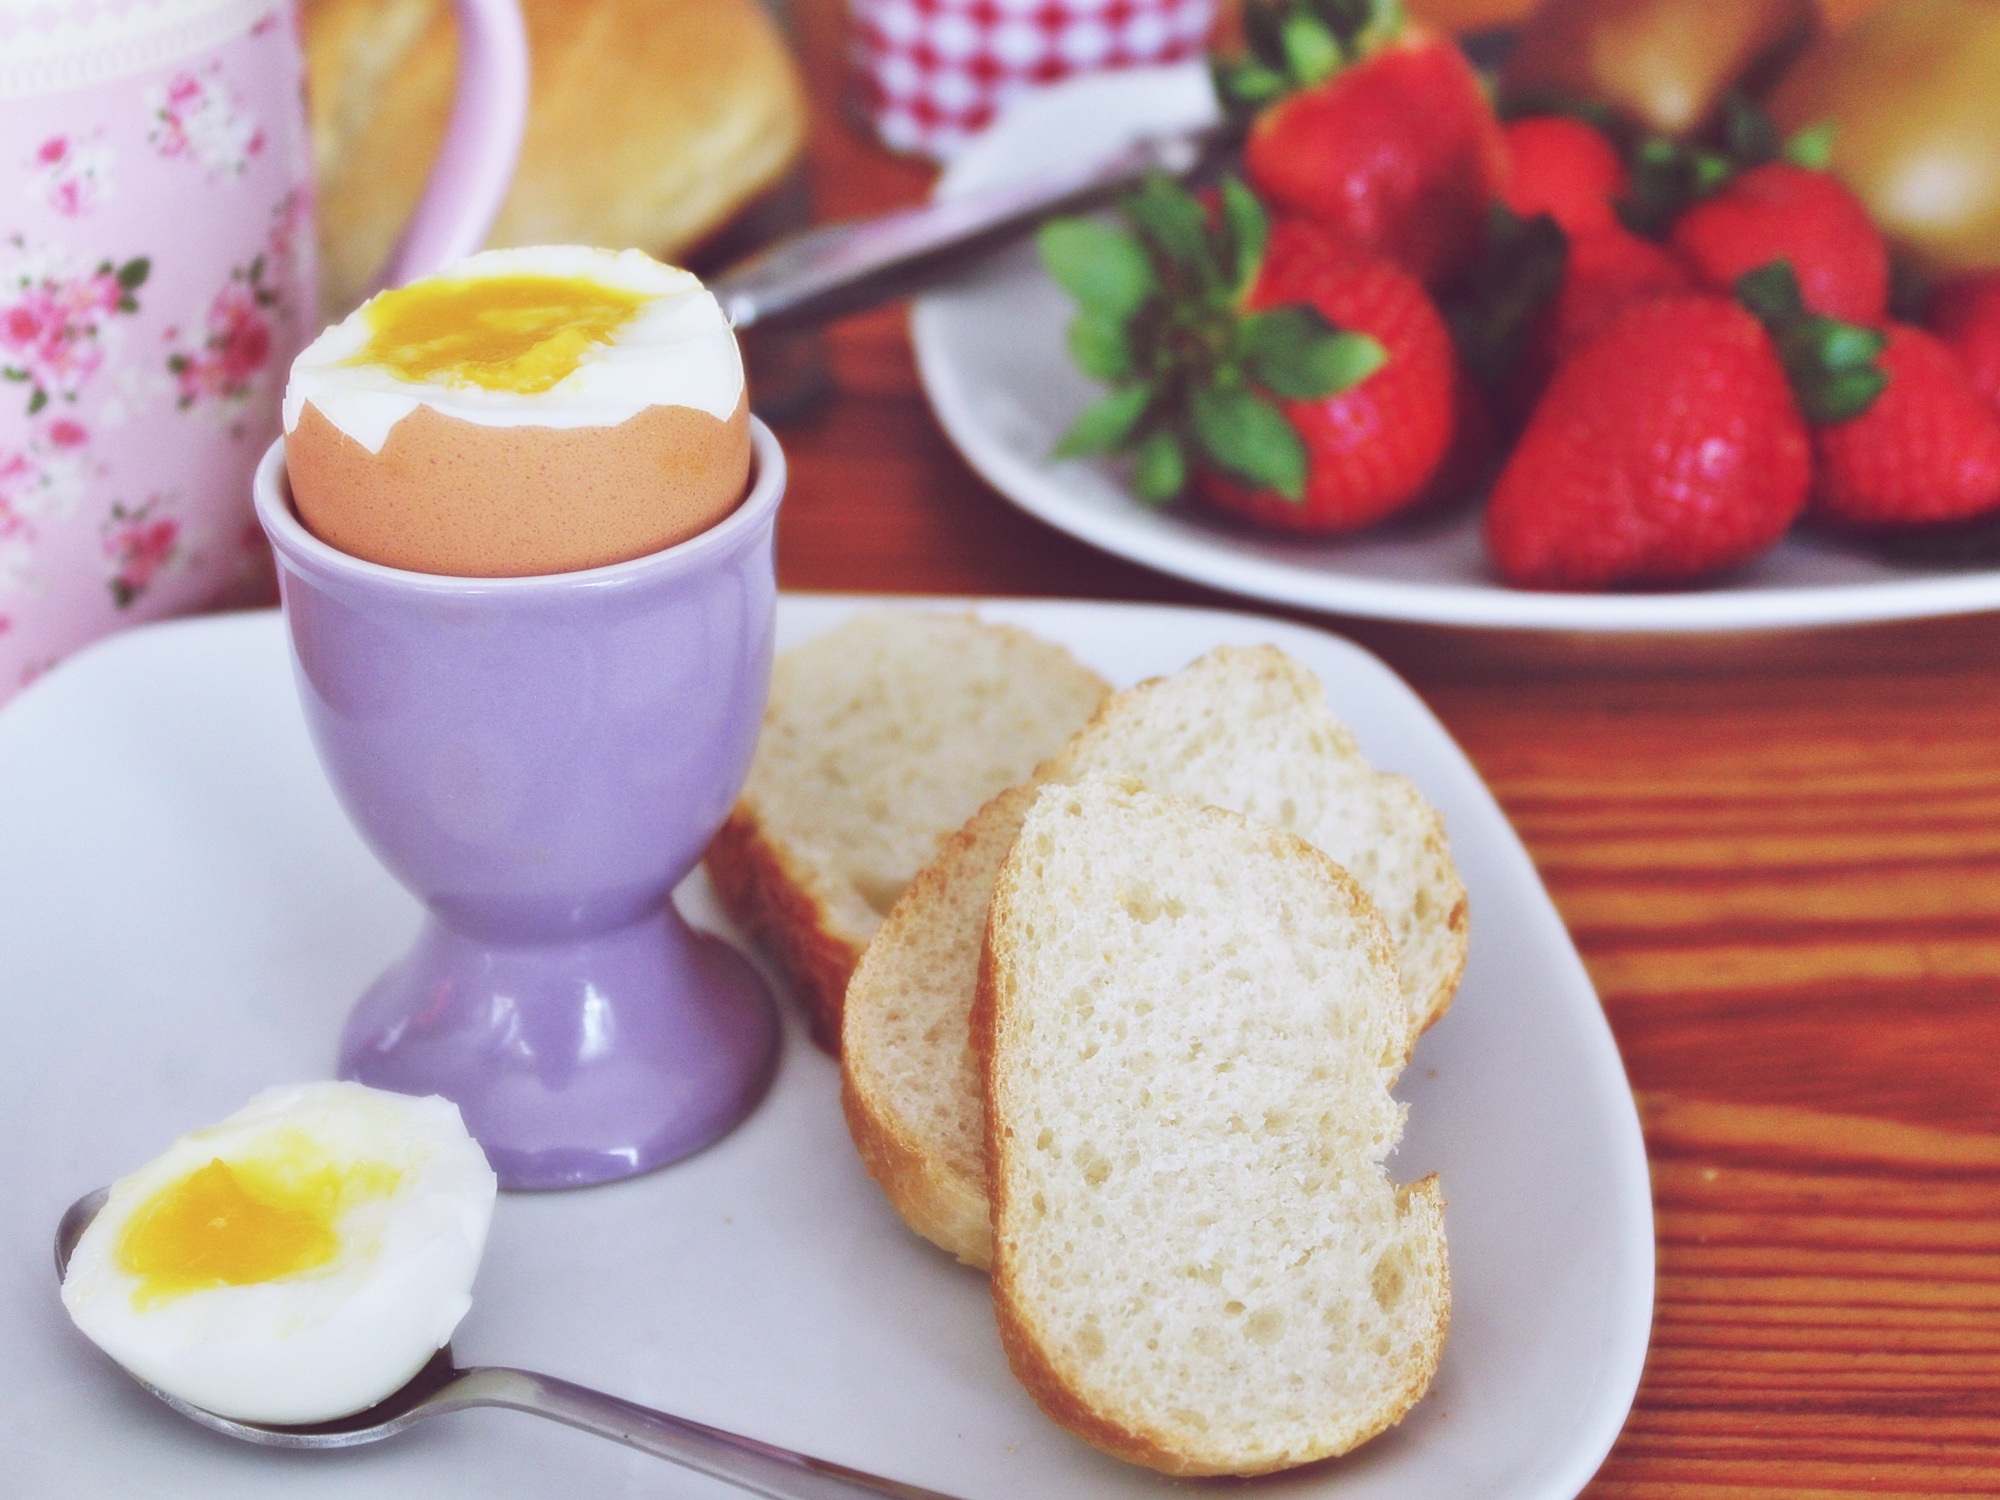
fruit, live, dish, meal, food, produce, plate, breakfast, dessert, eat, delicious, dairy product, bread, spoon, egg, yolk, kiwi, cooked, tasty, roll, soft, strawberries, baked goods, flavor, eggshell, egg yolk, egg cups